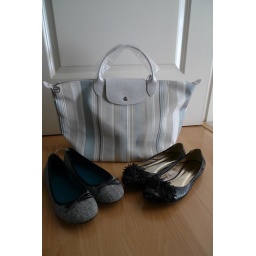
longchamp bag and flats. *** the dress and blouse i got not included in the pic